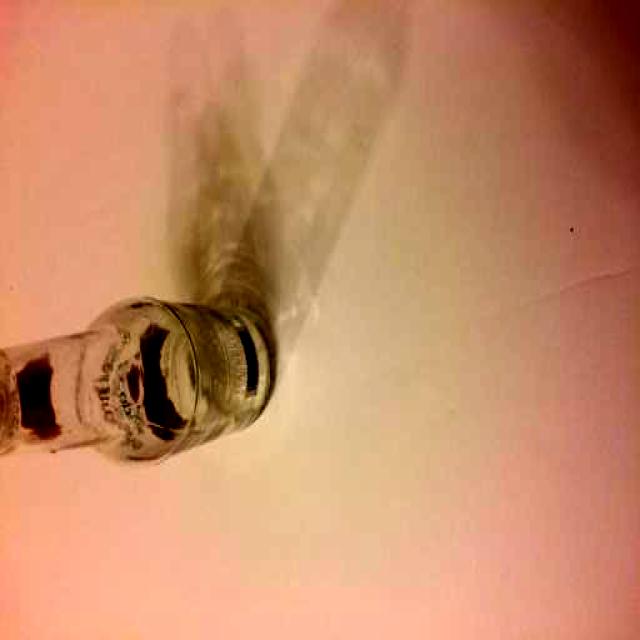
Label: Glass